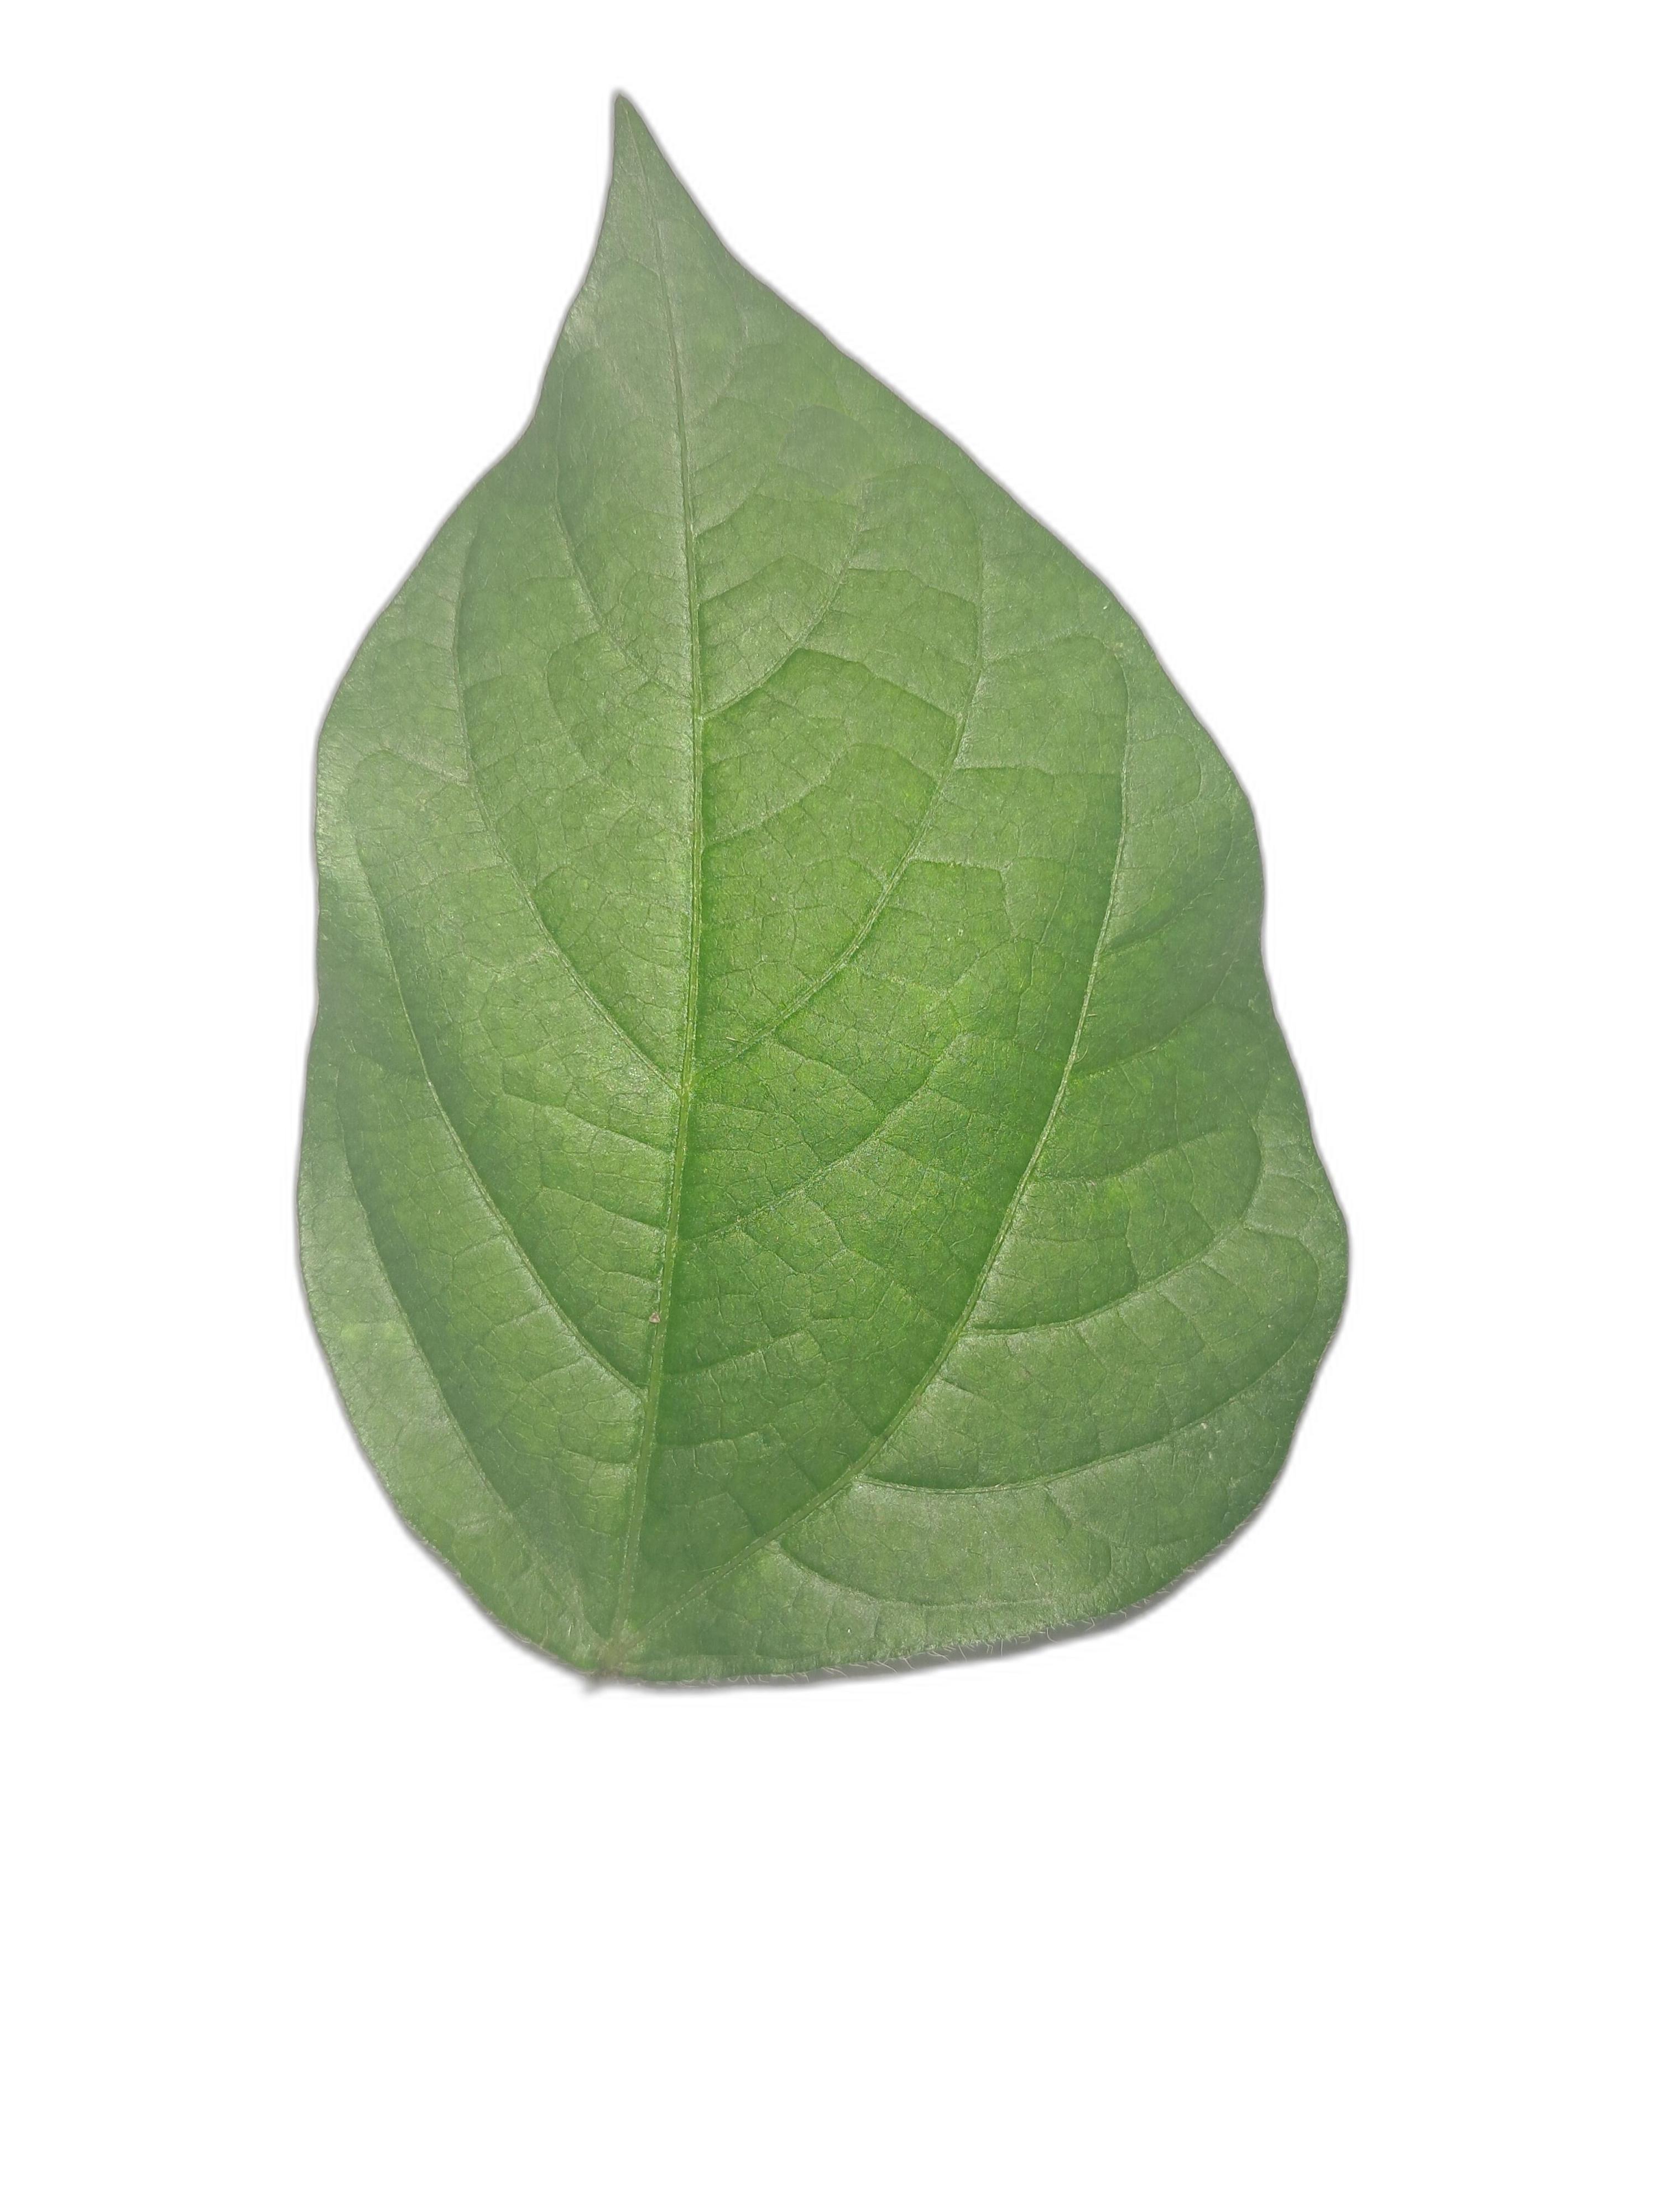
Label: Healthy